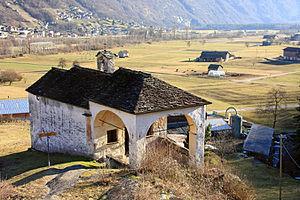
Les ruines du château de Serravalle se trouvent dans la commune du même nom, sur un éperon rocheux se dressant dans la Valle di Blenio.